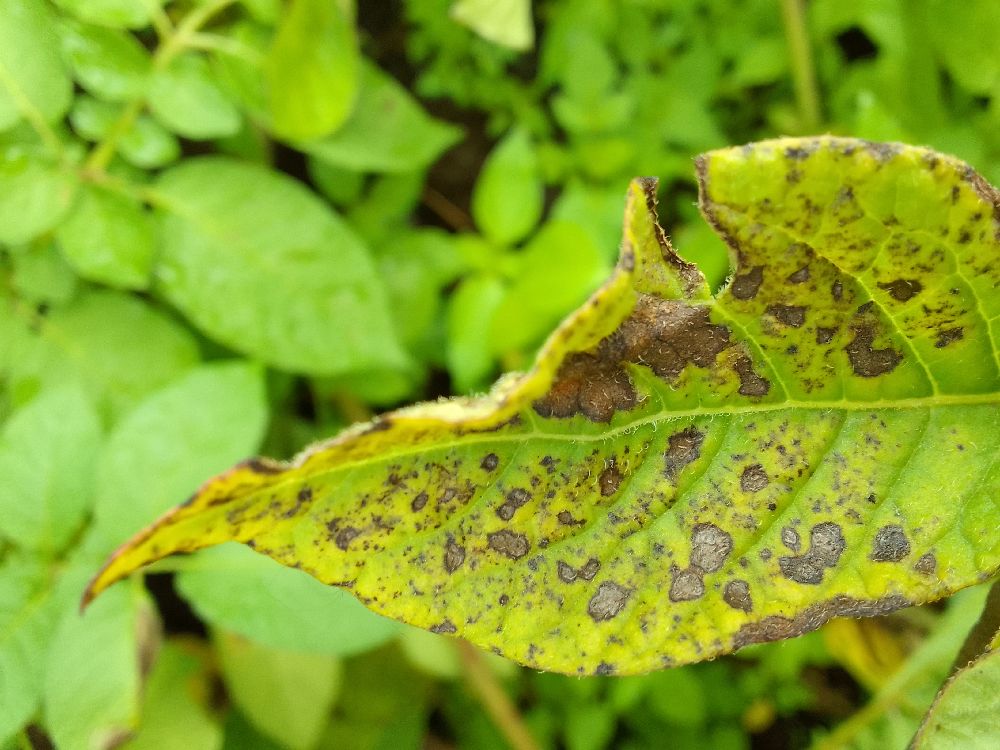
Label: Early blight